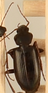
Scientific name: Calathus advena
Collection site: Rocky Mountains NEON (RMNP), plot RMNP_014